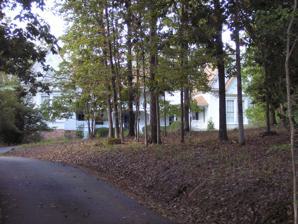
Building: Devereux-Coleman House
Country: United States of America
Year built: 1820
Historic house in Georgia, United States United States historic place Devereux--Coleman House U.S. National Register of Historic Places House is visible through the trees, kind of Show map of Georgia Show map of the United States Location 167 Kenan Dr., Milledgeville, Georgia Coordinates 33°08′49″N 83°17′00″W / 33.1469°N 83.2833°W / 33.1469; -83.2833 Area 1 acre (0.40 ha) Built 1834, 1840, 1887 Architectural style I-house , Folk Victorian NRHP reference No. 93000214 Added to NRHP April 8, 1993 The Devereux-Coleman House , also known as the Coleman-Hogan House , in Milledgeville in Baldwin County, Georgia , was listed on the National Register of Historic Places in 1993. Description and history It is a two-story, wood-framed I-House with wings that make a U-shape, all connected by a front porch. It was built in 1834 as a one-story central hallway -plan house, and the second floor was added in 1840. The wings and connecting front porch were built in 1887. It has Folk Victorian details. The entire house was moved about 20 miles to its current location in 1981, from its original rural location in Hancock County . References